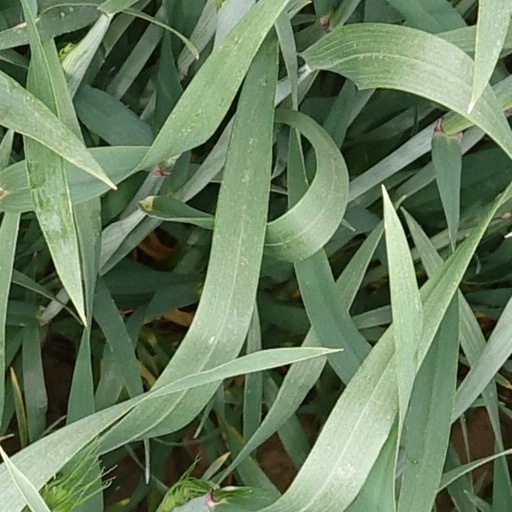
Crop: wheat